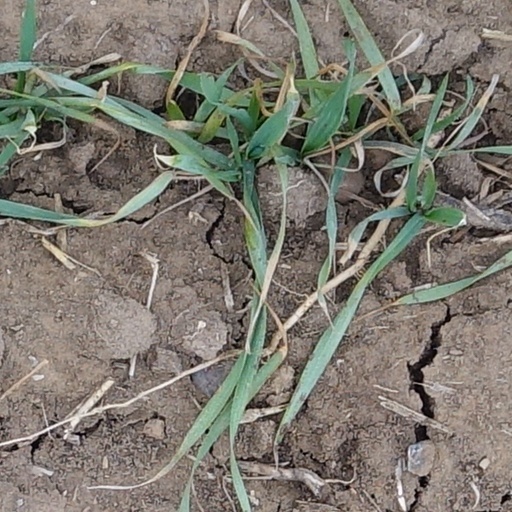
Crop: wheat